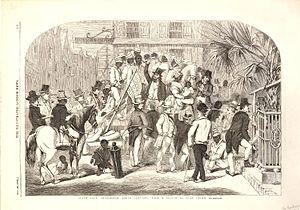
Le mouvement rastafari est un mouvement social, culturel et spirituel qui s’est développé à partir de la Jamaïque dans les années 1930.